Dorcas

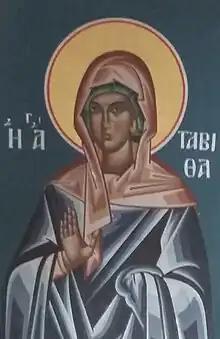
Saint Tabitha on a Greek Orthodox Church icon (mural)

Dorcas, or Tabitha, was an early disciple of Jesus mentioned in the Acts of the Apostles (see discussion ). She lived in the port city of Joppa, today absorbed by Tel Aviv. Acts describes her as being known for her "good works and acts of mercy", sewing clothes for the poor. When she died, the widows of her community mourned her and sent urgently for Peter, who was in nearby Lydda. As evidence of her charity, they showed him some of the clothes she had sewn, and according to the biblical account he raised her from the dead.